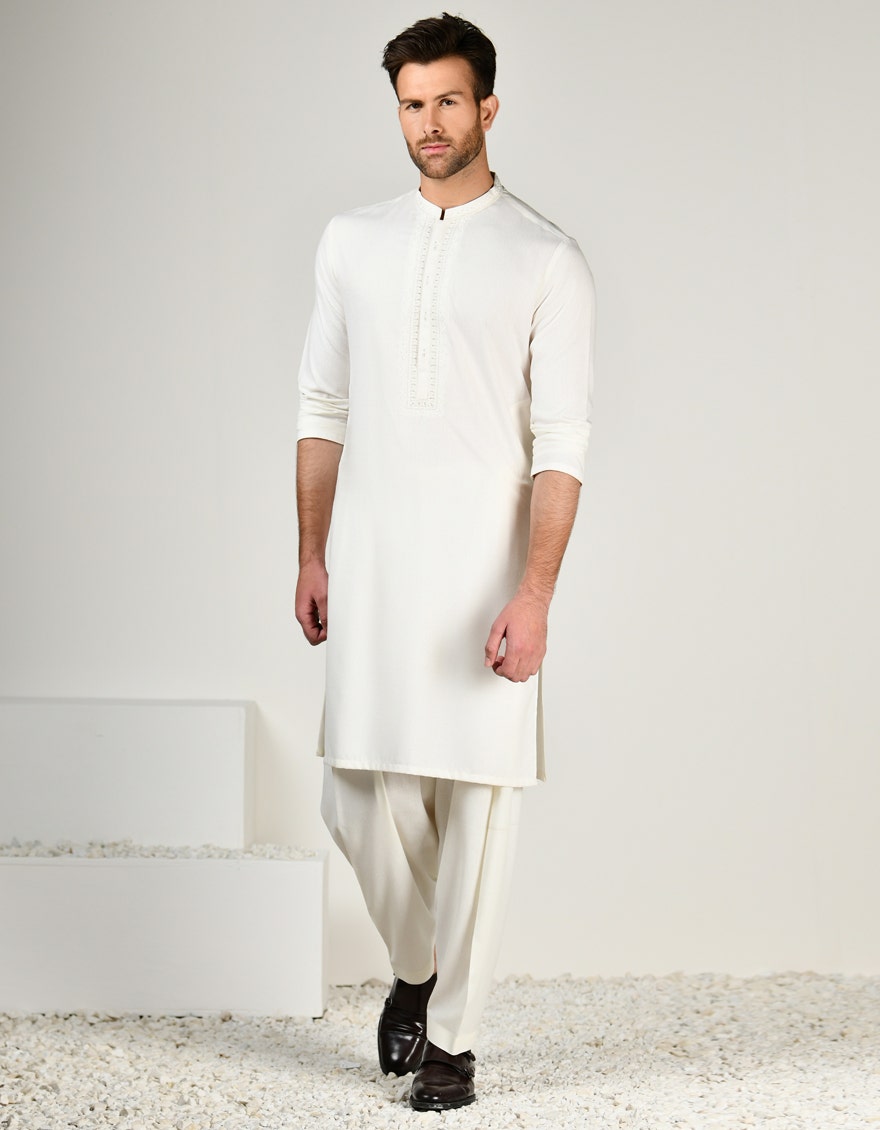
ivory kurta pajamas